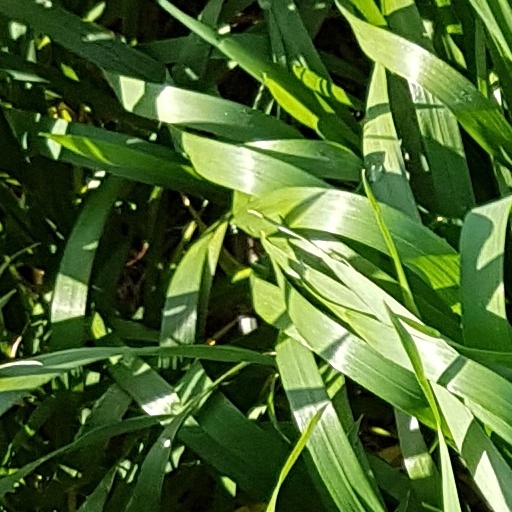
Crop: wheat